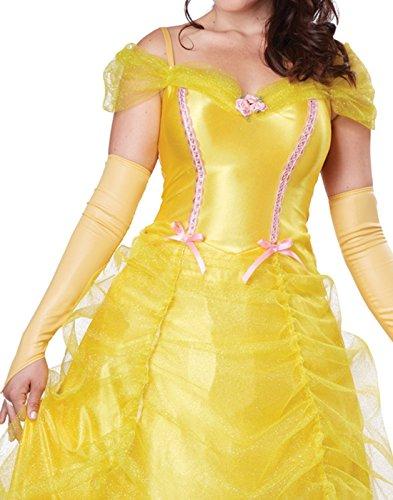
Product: California Costumes Women's Classic Beauty Fairytale Princess Long Dress Gown
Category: Clothing, Shoes & Jewelry | Costumes & Accessories | Women | Costumes & Cosplay Apparel | Costumes
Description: light yellow dress with a glitter organza overlay.
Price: $53.00